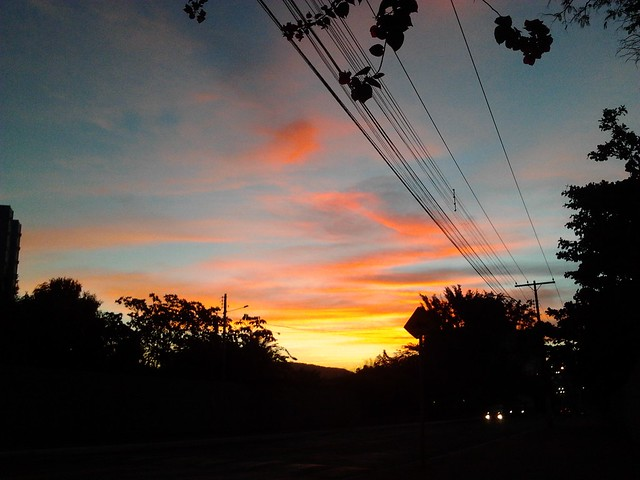
Fire: no
Smoke: no